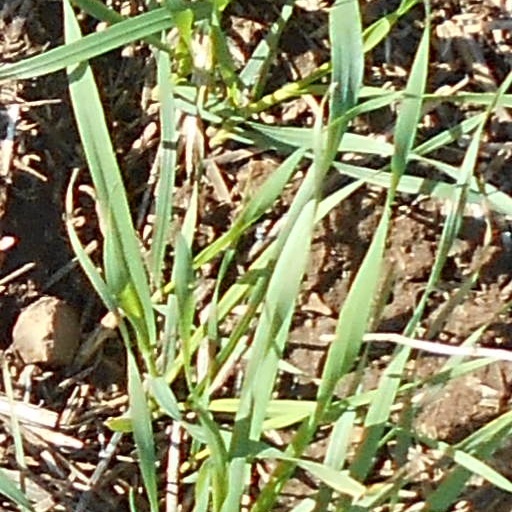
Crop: wheat